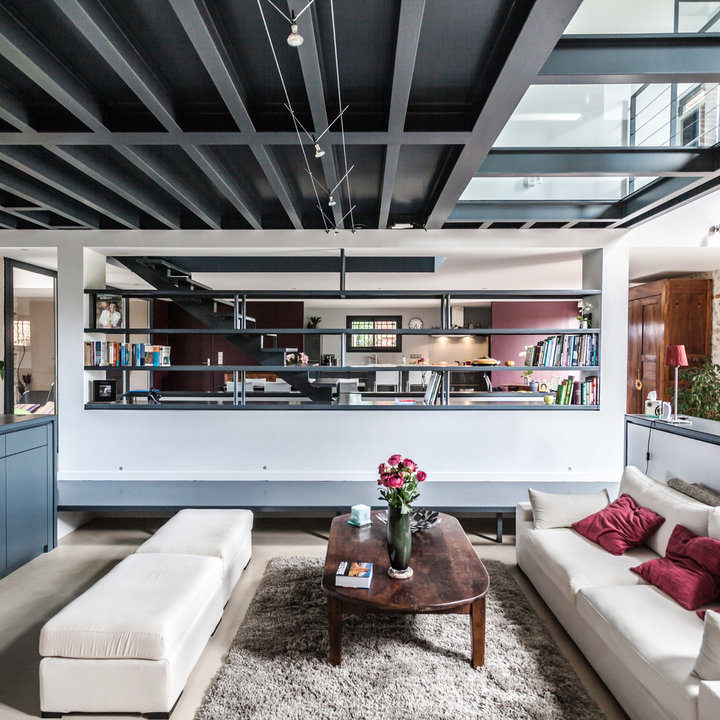
Style: Industrial